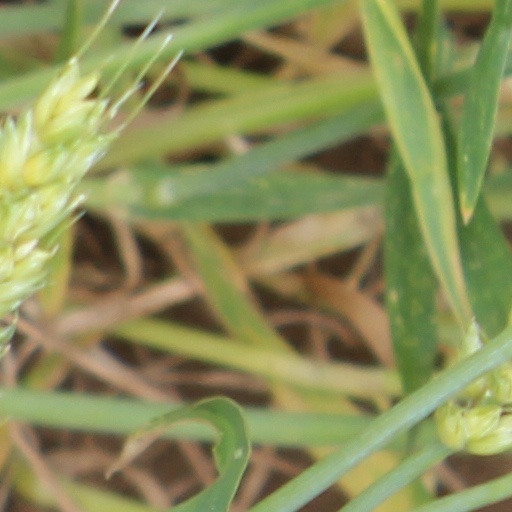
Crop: wheat